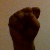
The image shows a hand gesture representing the letter 'S' in Indian Sign Language.